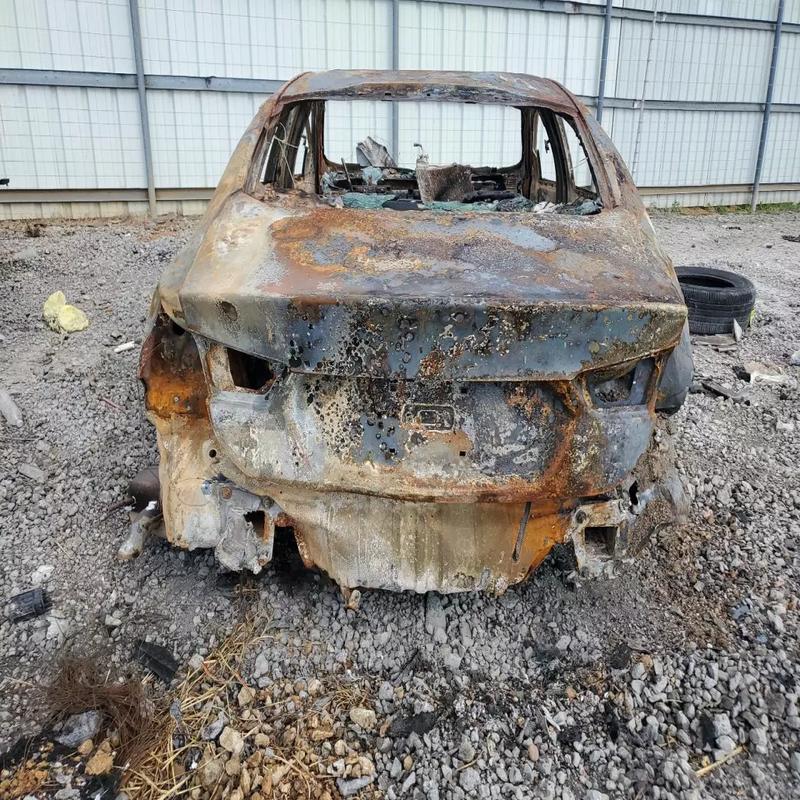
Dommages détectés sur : plaque d'immatriculation avant, pare-choc avant, feu avant droit, feu avant gauche, capot, pare-brise avant, aile avant droite, aile avant gauche, porte avant droite, porte avant gauche, porte arrière droite, porte arrière gauche, aile arrière droite, aile arrière gauche, pare-brise arrière, malle, feu arrière droit, feu arrière gauche, pare-choc arrière, plaque d'immatriculation arrière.
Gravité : majeur